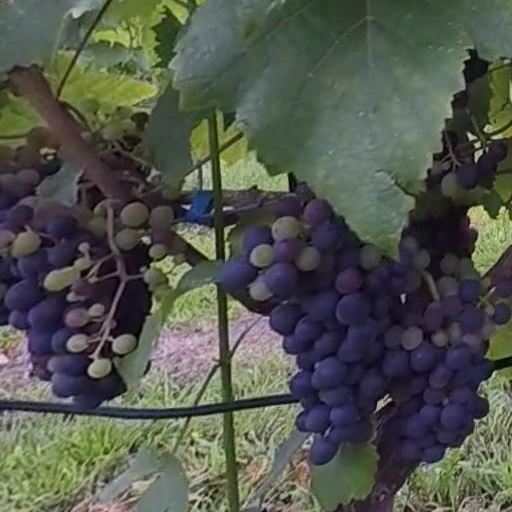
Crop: grape